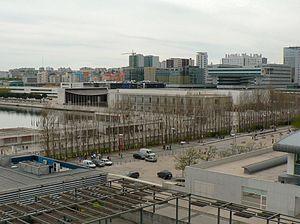
La ville de Lisbonne est composée de 53 paroisses. La freguesia est le plus petit intitulé administratif de la capitale portugaise. Il existe aussi des subdivisions informelles qui sont les Bairros. Les quartiers peuvent être historiques comme l'Alfama ou plus récents comme le Parque das Nações.